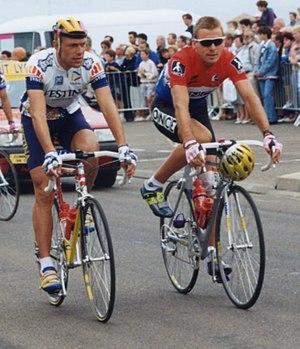
Gert Jakobs et Erik Breukink lors du Tour de France 1993
Gert Jakobs est un ancien coureur cycliste néerlandais, né le 29 avril 1964 à Emmen.